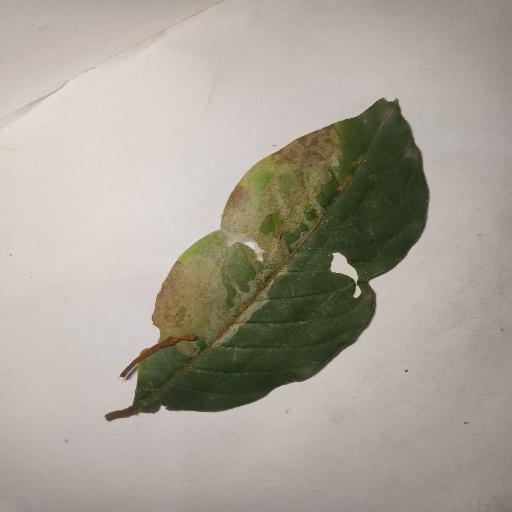
Species: HariTaki
Leaf condition: Bacterial Spot